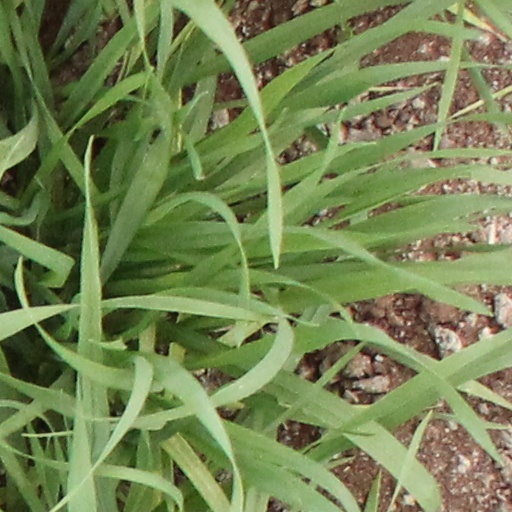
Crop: wheat